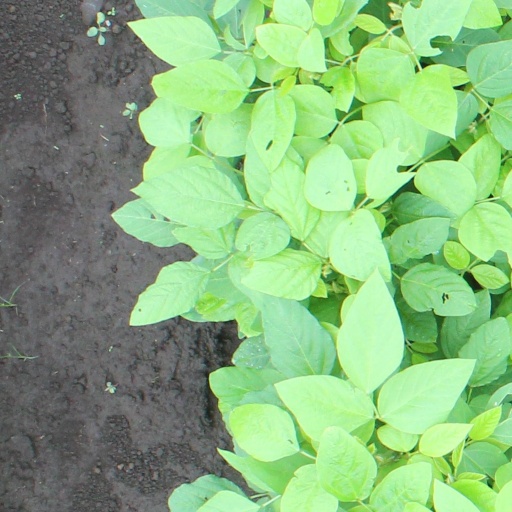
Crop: soybean